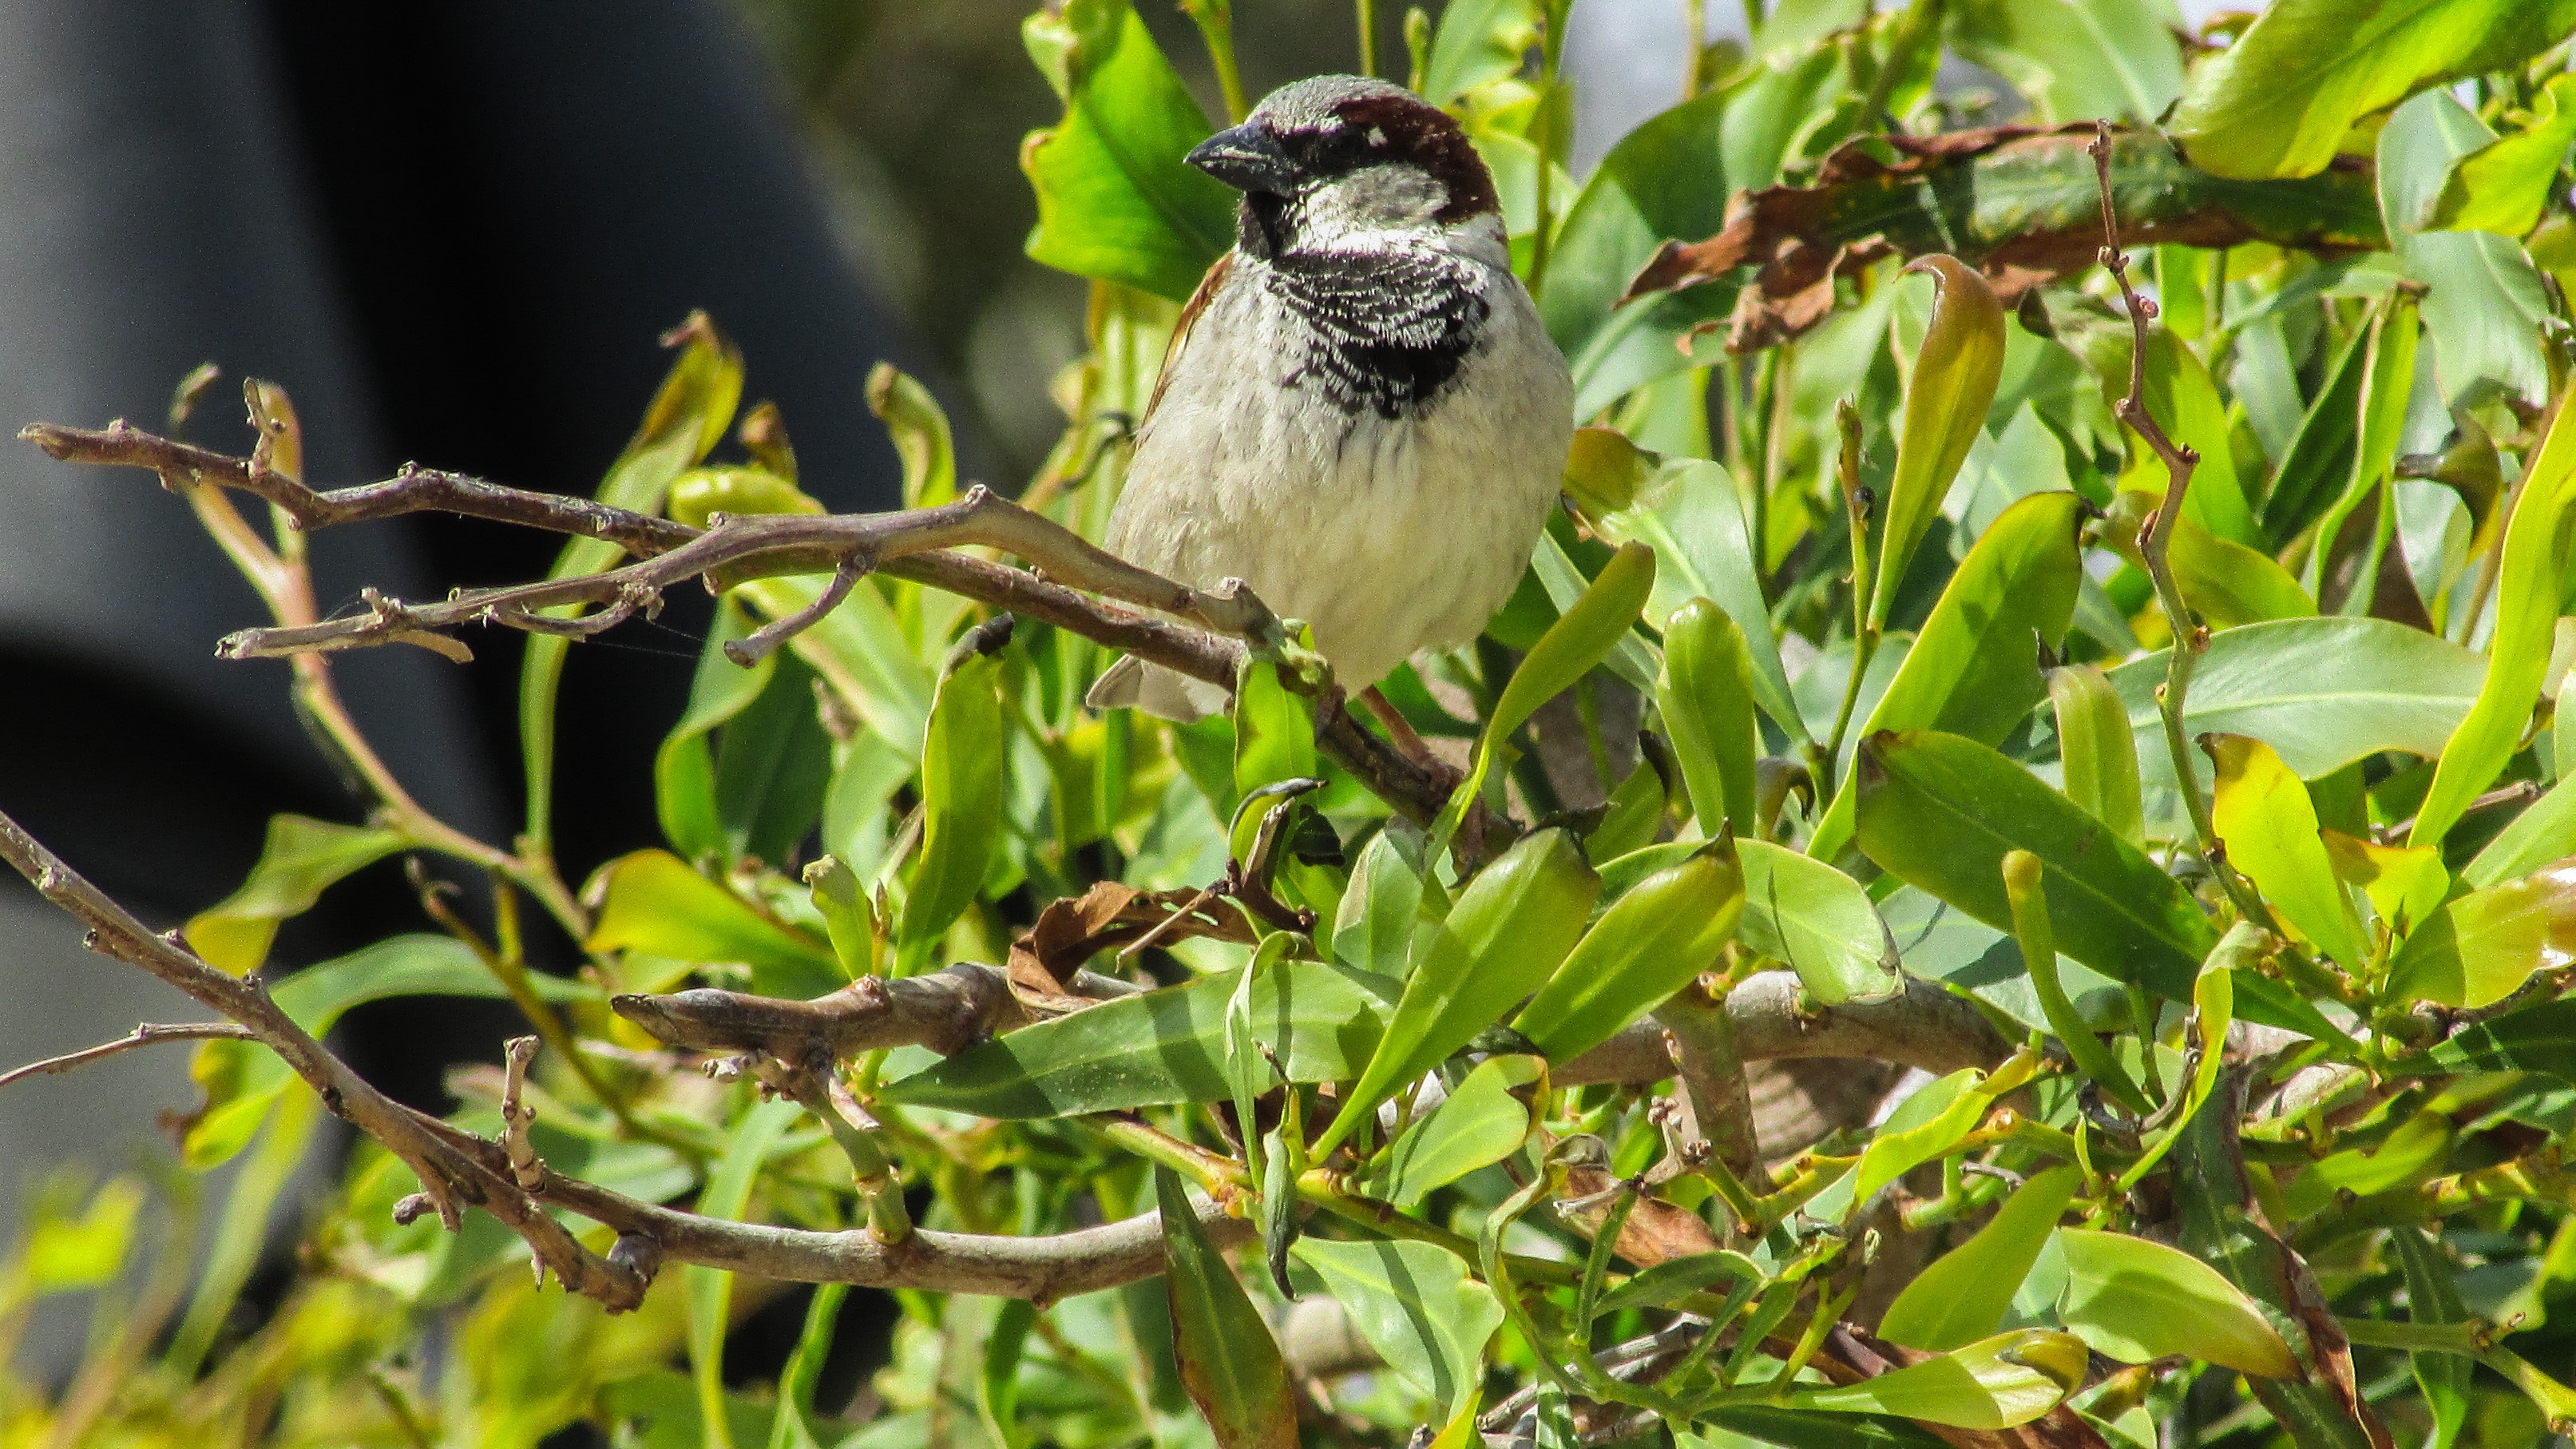
tree, nature, branch, bird, flower, wildlife, spring, beak, sitting, fauna, vertebrate, sparrow, finch, perching bird